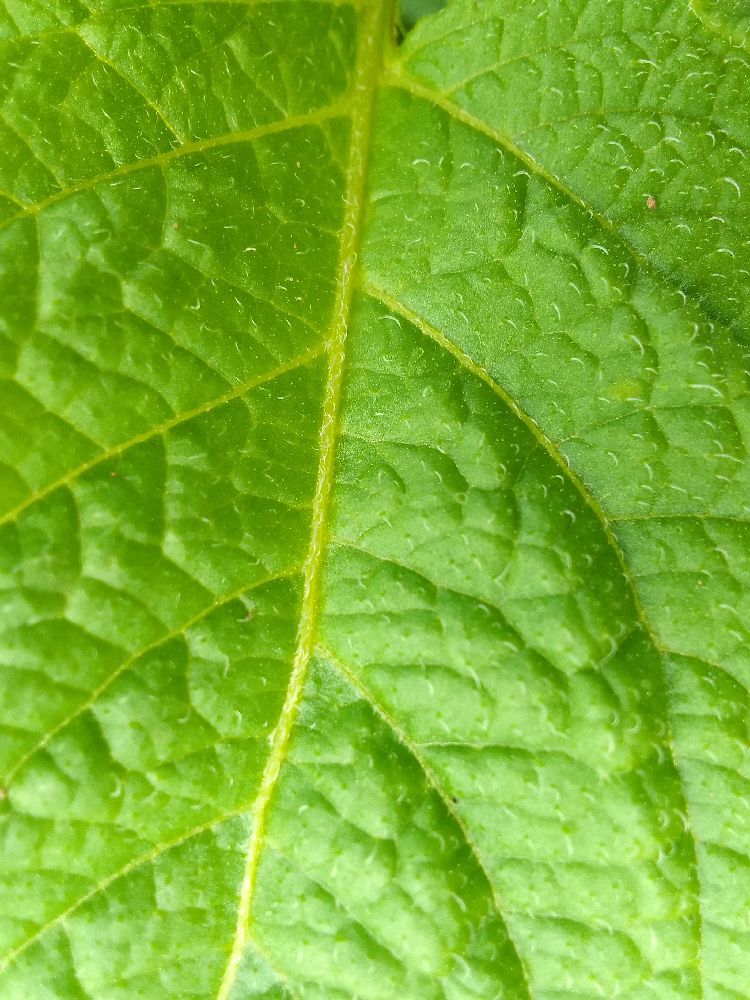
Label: Healthy